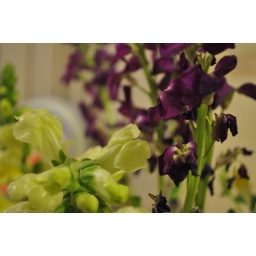
dinner party - flowers in the kitchen